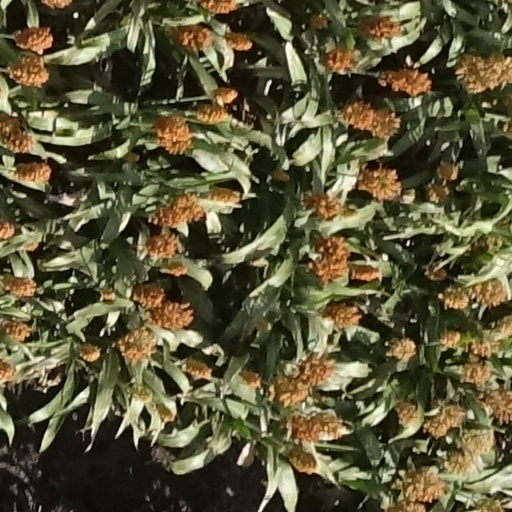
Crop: sorghum